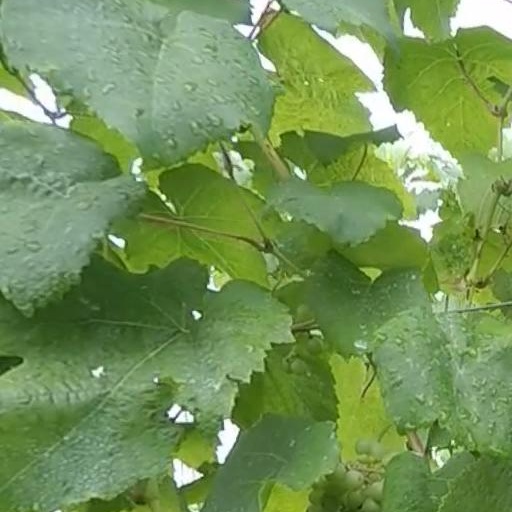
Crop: grape